Rhythmic gymnastics

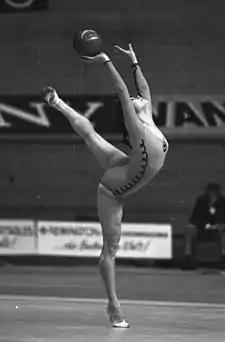
Shugurova balances with the ball in her hand

The hoop, rope, and ball were the first official apparatuses, with the ribbon being added in 1971 and the clubs in 1973. Historically, four out of the five possible apparatuses were selected by the FIG to be used by individual gymnasts each season. Each exercise takes place on a x floor. The floor is carpeted but has no springs, unlike the one used for floor exercise in artistic gymnastics. Replacement apparatuses are placed on two sides of the floor and can be taken to continue the exercise if the gymnast's apparatus becomes unusable or is lost outside the floor area.